College English Test

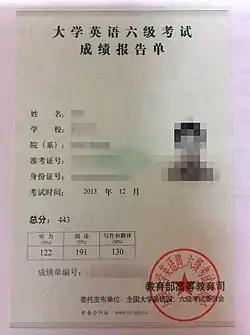
CET-6 Score Report for non-English-Major students

The CET-4 is important for university students in China who are not English majors. It is not a prerequisite for a bachelor's degree but some universities in China require students get 425 scores in CET4 to get the degree. Many postgraduate universities also require CET4 at least 425 or CET6 at least 425. In some universities, if students want to get the qualification to be enrolled as a master student without an exam(Bishi),that is to say, he or she can Baoyan, they should get CET6 certification. Many employers in China prefer applicants with CET-4 or even CET-6 certification.